Royal Lao Army

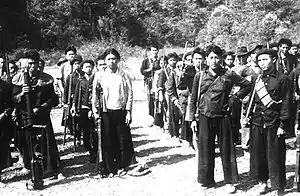
An Auto Defense de Choc (ADC) Hmong guerrilla company assembles at Phou Vieng, Spring 1961

Laotian National Army strength in May 1959 peaked at 29,000 officers and enlisted men organized into twelve independent battalions – ten infantry and two airborne ( – BP) – plus one armored regiment and an artillery group. A Laotian regular infantry battalion was organized according to the French Army model into a battalion headquarters (HQ), three company HQs and three rifle companies.